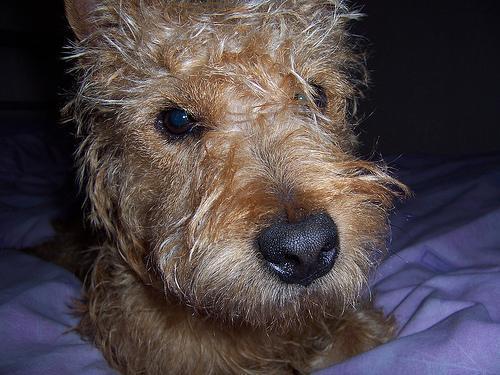
Lakeland_terrier